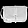
Label: Bag